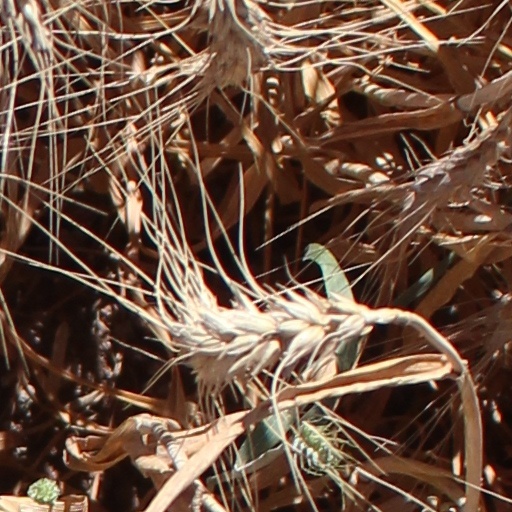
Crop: wheat